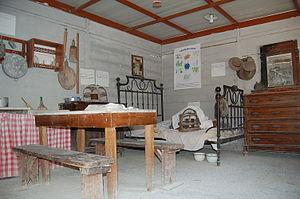
Le museo del marmo est un musée municipal consacré à l'histoire et au travail du marbre dans les alpes Apuanes, depuis la Rome antique jusqu’à nos jours, situé à Carrare en Toscane.